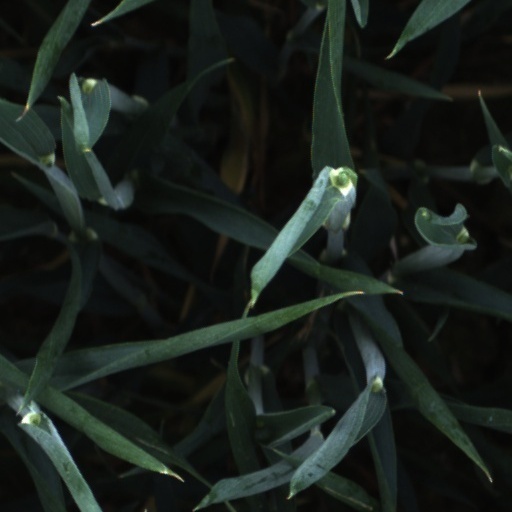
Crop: wheat